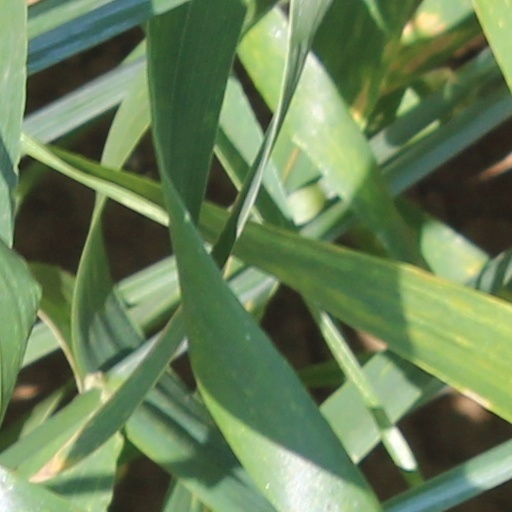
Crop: wheat